Jan Huberts

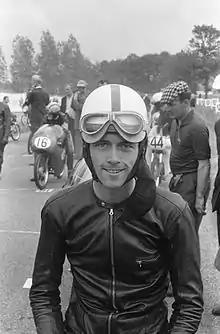

Jan Huberts (12 October 1937 – 19 November 2016) was a Grand Prix motorcycle road racer from the Netherlands. He had his best year in 1962 when he won two Grand Prix races and finished the season in third place behind Ernst Degner and Hans-Georg Anscheidt.